Amarkantak

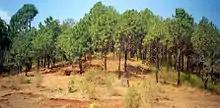
"Pinus caribaea" plantation at Amarkantak, India

There are more than 600 species of flora found in Amarkantak. It also has many medicinal flora and some of which include "Boswellia serrata", "Terminalia chebula", "Hedychium coronarium", and "Curcuma caesia". The Achanakmar Wildlife Sanctuary, is located at a distance of no more than 40 km from the town of Amarkantak in the state of Chhattisgarh on the road to Bilaspur. The forest belt in Amarkantak is a part of Achanakmar-Amarkantak Biosphere Reserve. The forests of Amarkantak are linked with the forests of Kanha National Park. Amarkantak falls on the Kanha-Achanakmar Corridor, a hilly region with dense forests. Kanha and Achanakmar are both conserved wildlife parks in India famous for Bengal tigers.